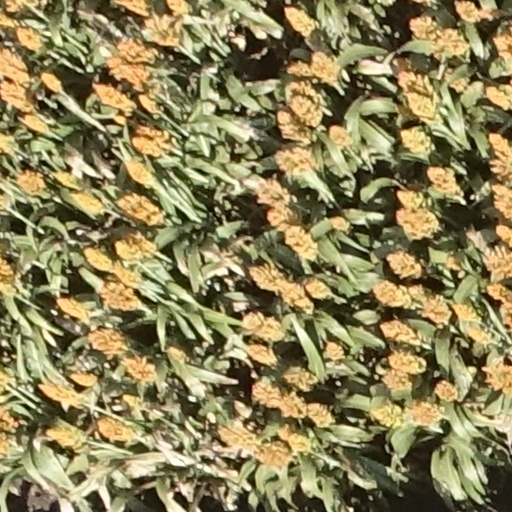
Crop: sorghum